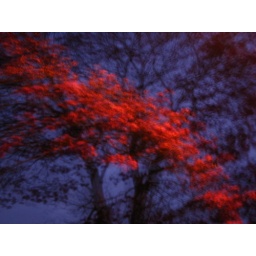
such pink against blue sky